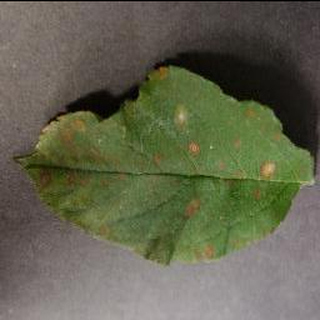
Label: apple_cedar_apple_rust